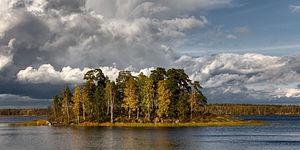
Parc de Monrepos, Vyborg.
Monrepos est un parc de 180 hectares situé sur l'île Tverdych dans la baie de Vyborg à environ 2,5 kilomètres du centre de Vyborg, en Russie.